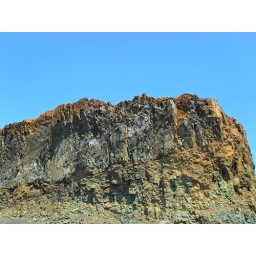
I liked the contrast of the golden accents against that bright blue sky.